Basilio García

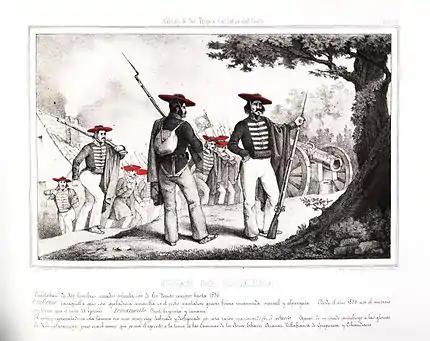
Carlist soldiers from Navarre

He fought in the Spanish War of Independence. During the Trienio Liberal he remained opposed to the liberals and later, during the Ominous Decade, he was the Commissioner of War in the province of Soria. In 1833, he took up the Carlist cause, proclaiming Carlos María Isidro de Borbón to be the King in Logroño.